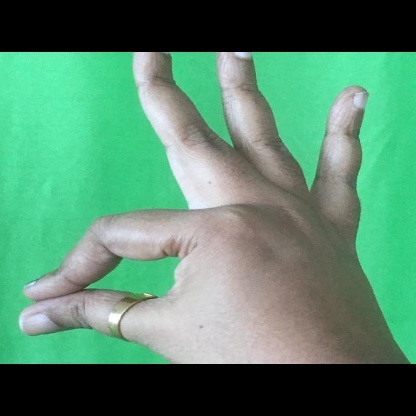
Mudra: Hamsasyam